Fredericksburg, Texas

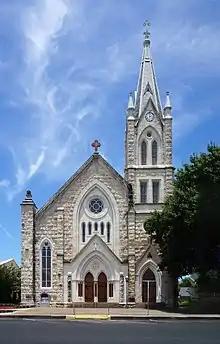
St. Mary's Catholic Church July 2017 2 (Main Church)

The first known record of Cross Mountain (elevation ) was in 1847 by Ferdinand von Roemer. Native Americans used the location to signal each other about intrusions into their territory. The area was part of settler John Christian Durst's allotment. Durst found a timber cross on the mountain, indicating that Spanish missionaries had once used the site. Durst named the place ""Kreuzberg"" or Cross Mountain. In 1849, Father George Menzel erected a new cross. In 1946, St. Mary's Catholic Church erected a metal and concrete cross. The mountain has been used both for the Easter Fires pageant and for Easter sunrise services. It was designated a Recorded Texas Historic Landmark 1976.